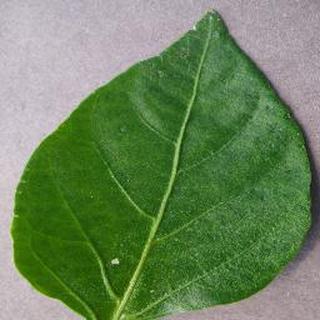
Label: healthy_bell_pepper